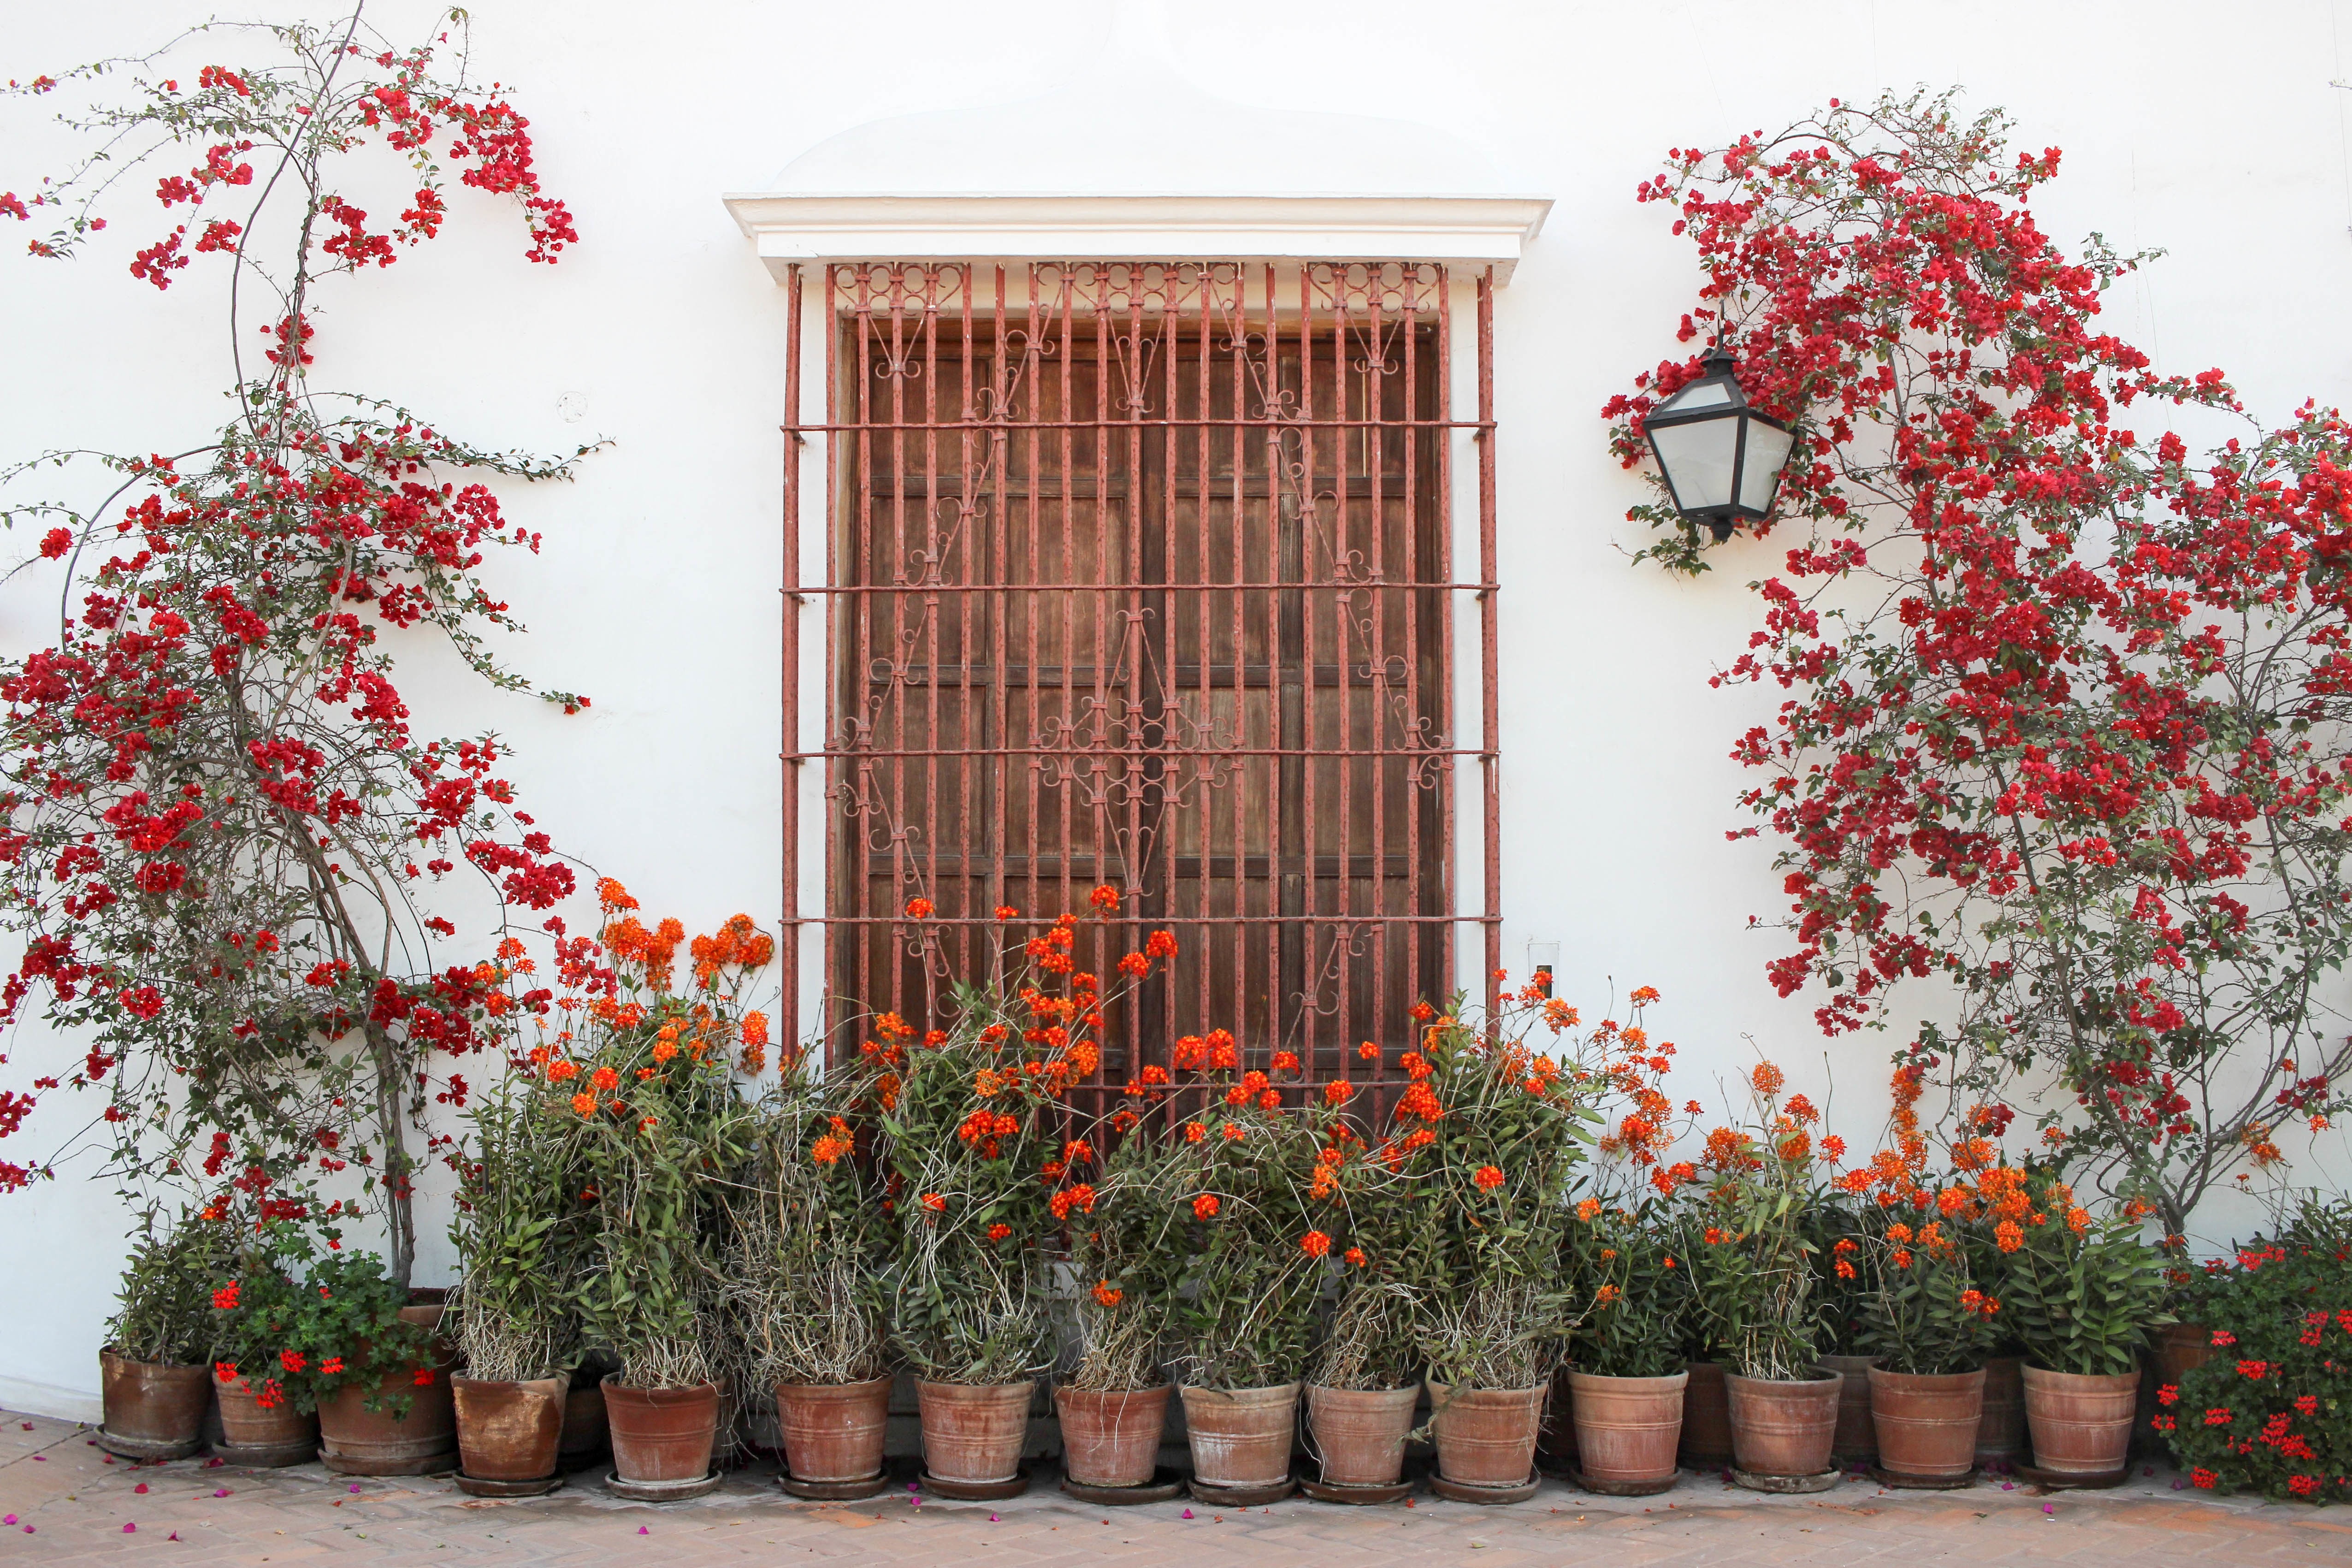
tree, plant, house, leaf, flower, window, home, spring, red, autumn, facade, botany, garden, season, courtyard, shrub, woody plant